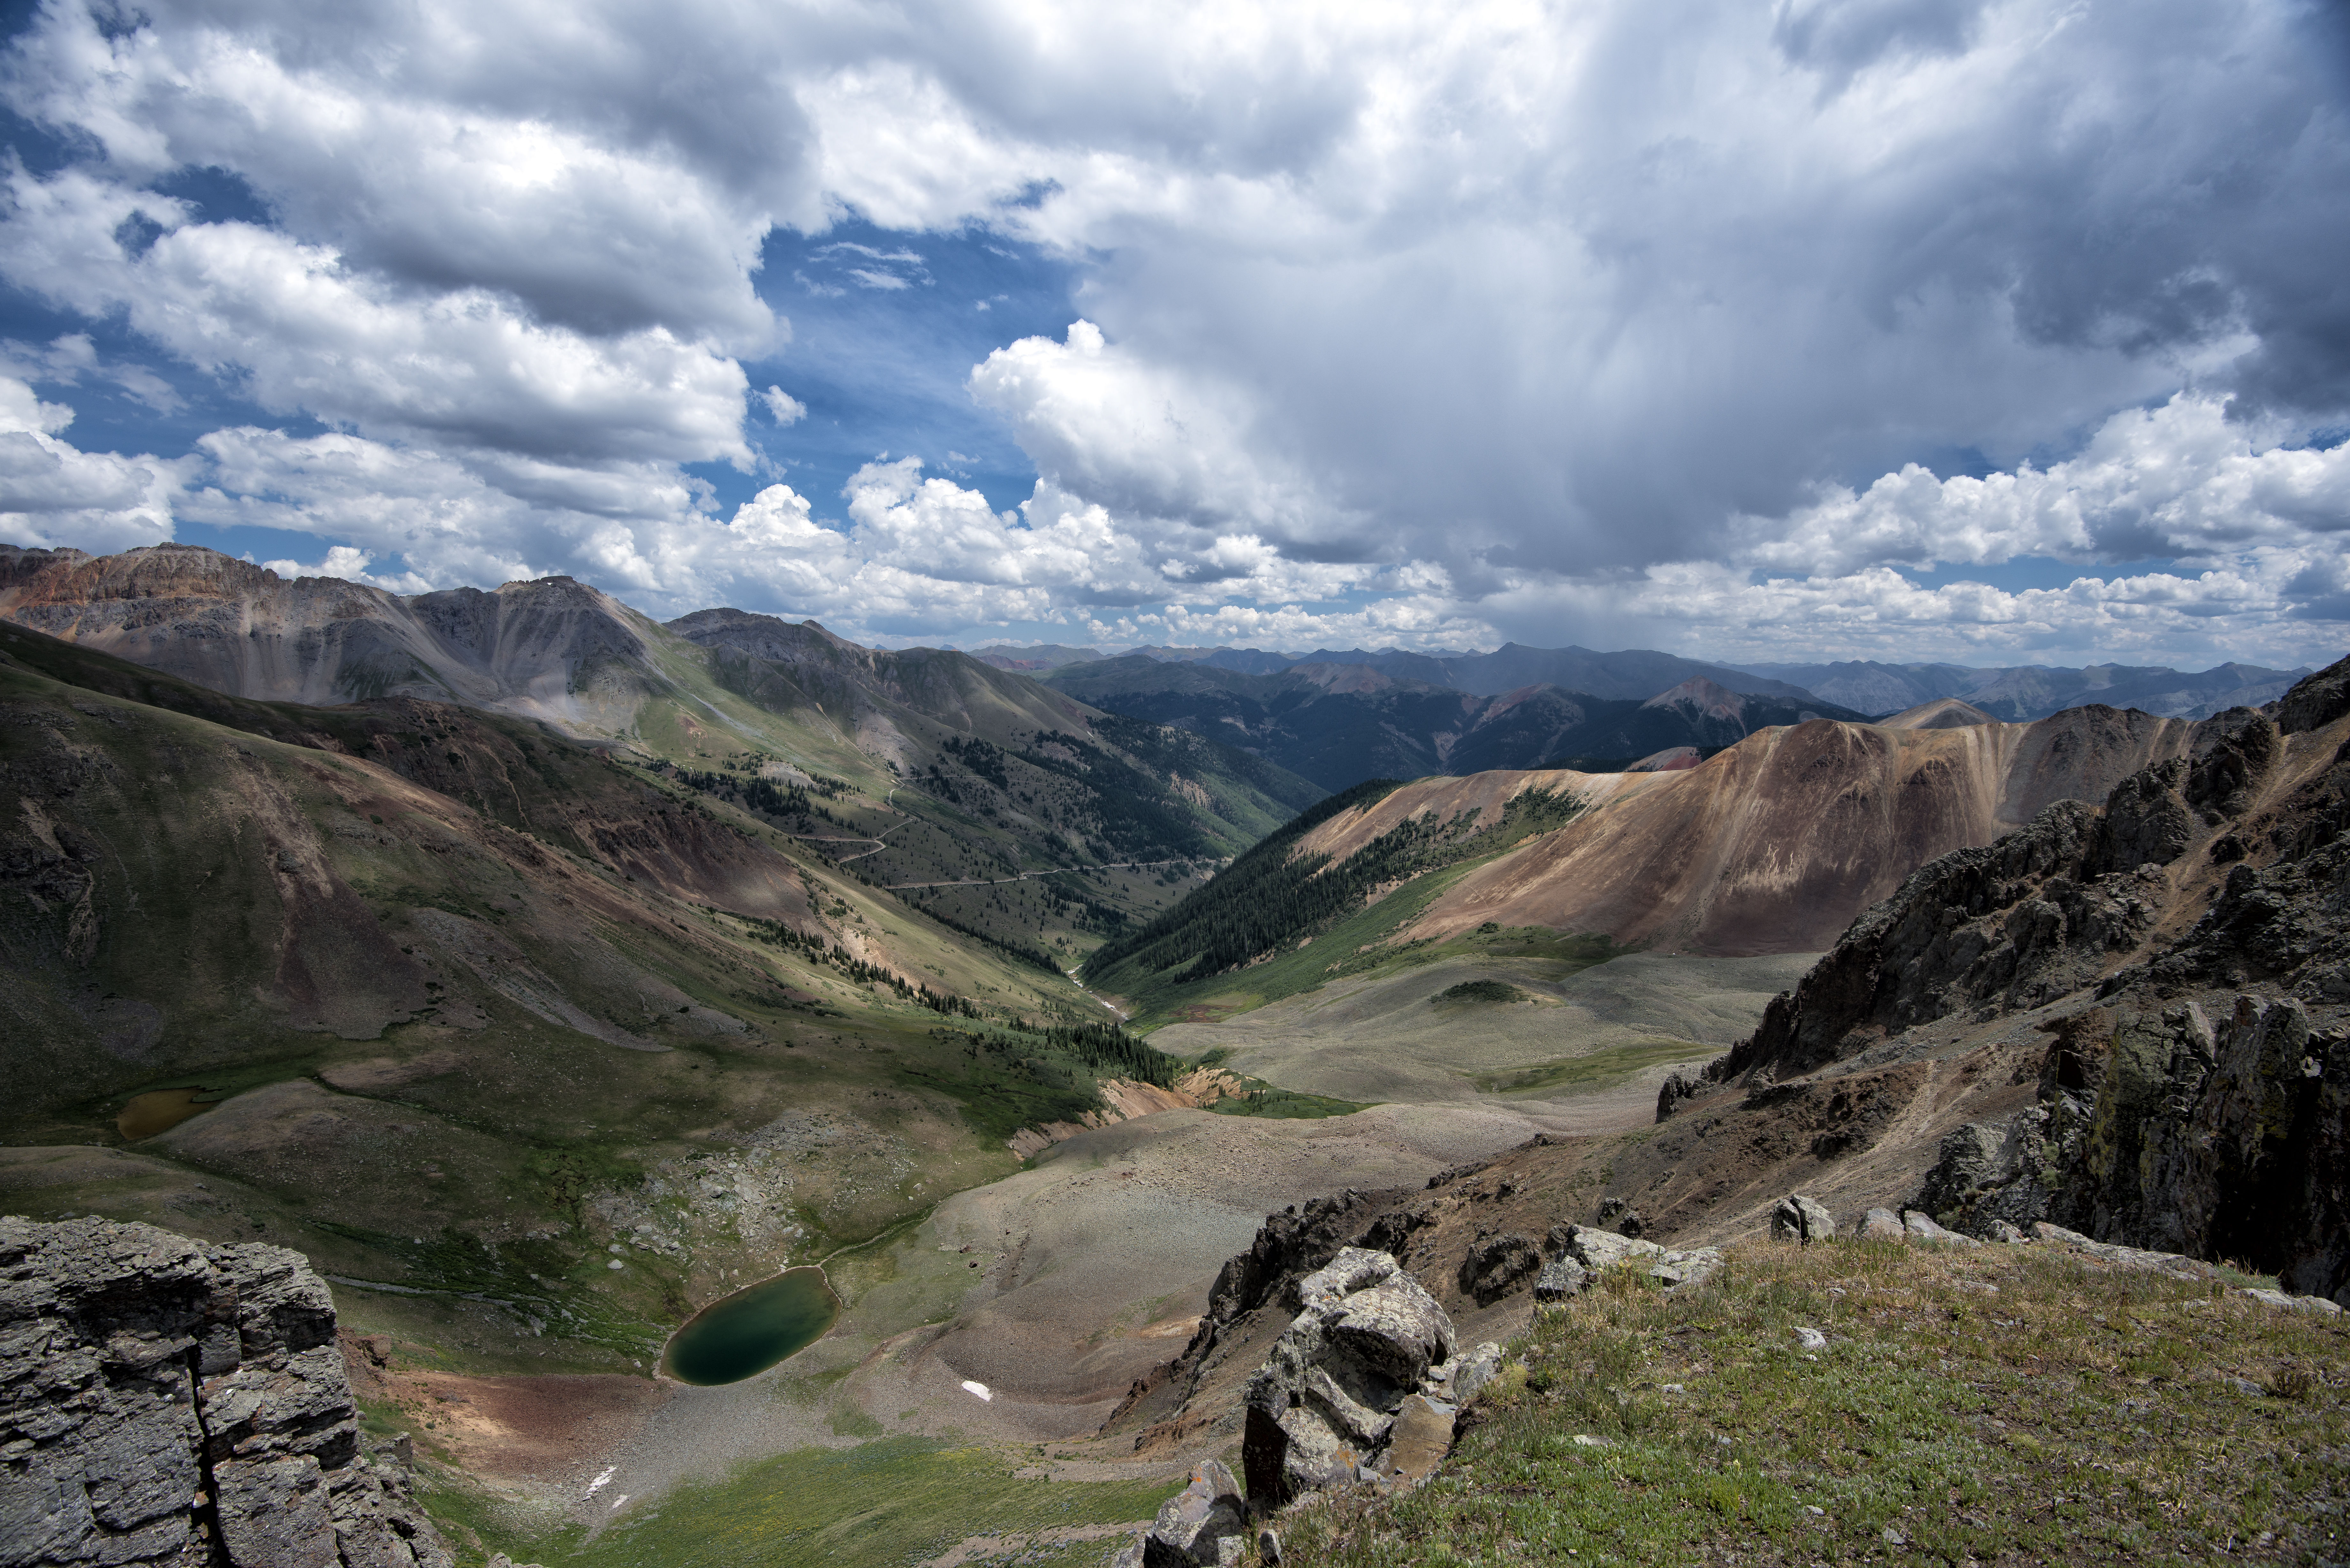
landscape, nature, wilderness, walking, mountain, cloud, lake, valley, mountain range, highland, ridge, cool image, alps, badlands, plateau, fell, i, loch, landform, mountain pass, geographical feature, mountainous landforms